Belarusian literature

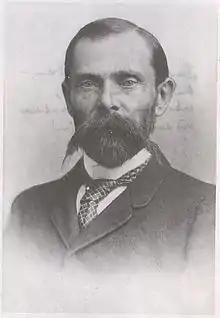
Francišak Bahuševič

Due to the cultural dominance of the Polish language within the Polish–Lithuanian Commonwealth and the Russian language within the Russian Empire, Belarusian language was used only occasionally in the 18th century literature, most notably by the dramatists Kajetan Moraszewski and Michal Ciecierski, who mixed Polish-speaking and Belarusian-speaking characters in their comedies. The literary renaissance began in the 19th century. Anonymous burlesque poems "Inside-out Aeneid" (1820s) and "Taras on Parnassus" (ca. 1855) appeared in circulation and were eventually published. Several works were contributed by local-born authors who also wrote in Polish (Jan Barszczewski, Jan Czeczot, Vincent Dunin-Marcinkievič, Alaksandar Rypinski). The second half of the 19th century saw the rise of Realism (Francišak Bahuševič, Adam Hurynovič, Janka Łučyna). In the last quarter of the century multiple publications of Belarusian folklore appeared, notably the multi-volume collection by Jeŭdakim Ramanaŭ. In this period, both Belarusian Latin alphabet and Cyrillic alphabet were actively used.